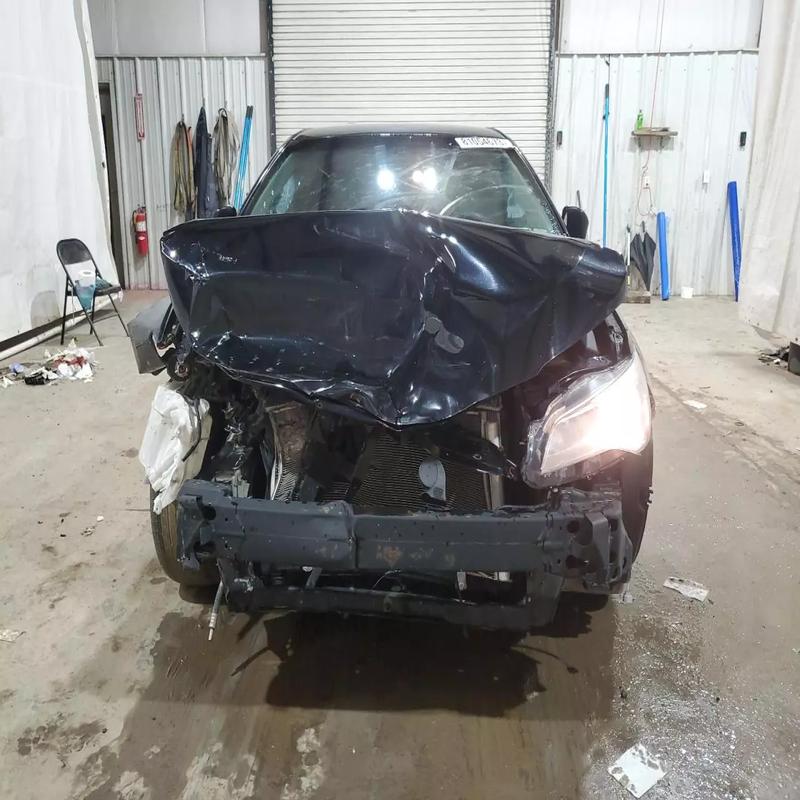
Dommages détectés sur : plaque d'immatriculation avant, pare-choc avant, feu avant droit, capot, aile avant droite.
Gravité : majeur